Snake Catcher

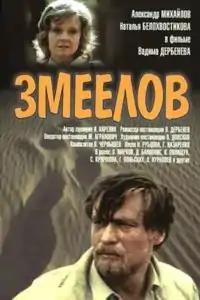

The film tells about the former director of a large Moscow deli who ended up in a strict regime colony, and after leaving this began to fight criminals.